Waste management

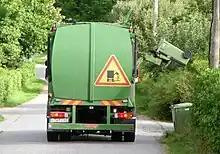
A specialized trash collection truck providing regular municipal trash collection in a neighborhood in Stockholm, Sweden

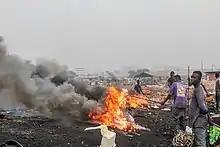
Waste pickers burning e-waste in Agbogbloshie, a site near Accra in Ghana that processes large volumes of international electronic waste. The pickers burn the plastics off of materials and collect the metals for recycling, However, this process exposes pickers and their local communities to toxic fumes.

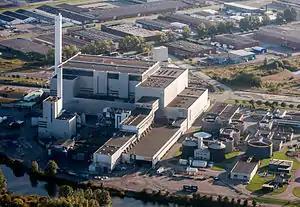
A recycling and waste-to-energy plant for waste that is not exported

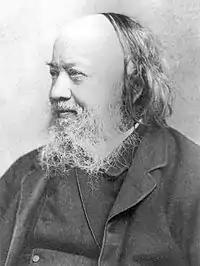
Edwin Chadwick's 1842 report "The Sanitary Condition of the Labouring Population" was influential in securing the passage of the first legislation aimed at waste clearance and disposal.

Waste management or waste disposal includes the processes and actions required to manage waste from its inception to its final disposal. This includes the collection, transport, treatment, and disposal of waste, together with monitoring and regulation of the waste management process and waste-related laws, technologies, and economic mechanisms.